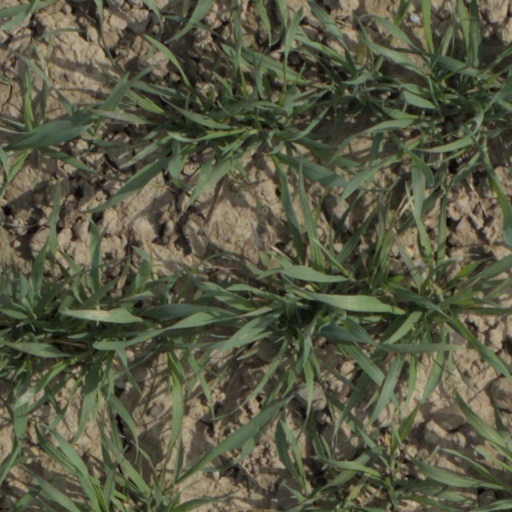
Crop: wheat